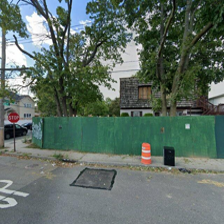
Label: streetView